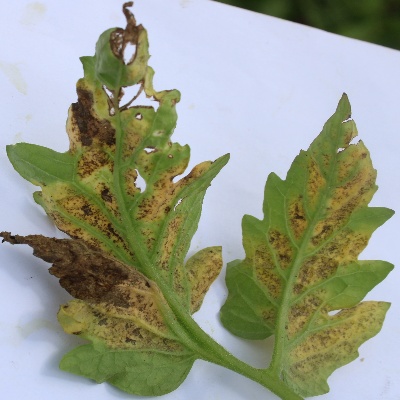
Crop: Tomato
Condition: leaf blight